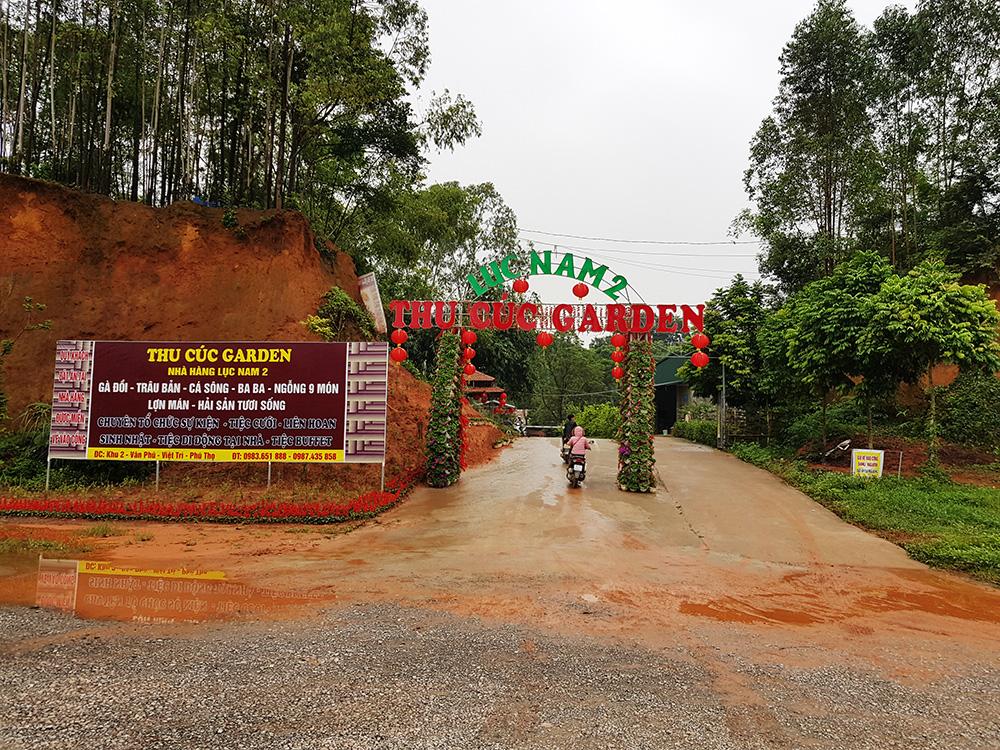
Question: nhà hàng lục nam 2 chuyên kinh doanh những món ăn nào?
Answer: gà đồi, trâu bản, cá sông, ba tra, ngỗng 9 món, lợn mán, hải sản tươi sống